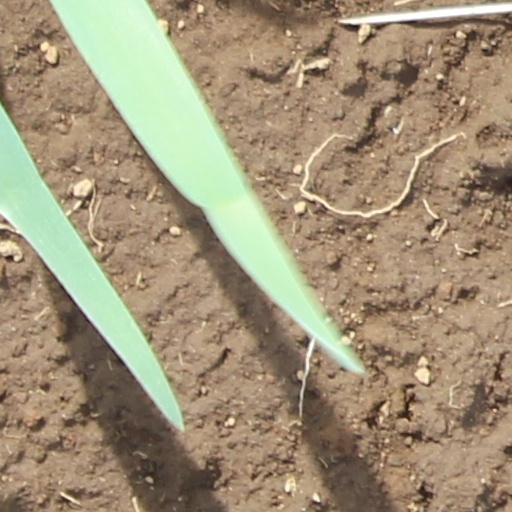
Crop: wheat